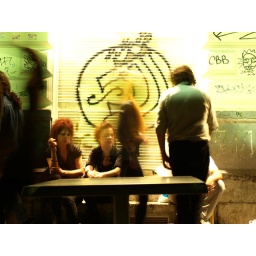
outside a club in Belgrade. It was so nice to see some kids in black clothes again :)